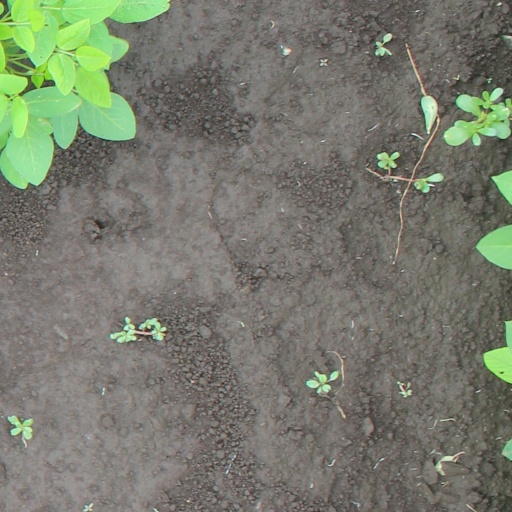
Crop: soybean